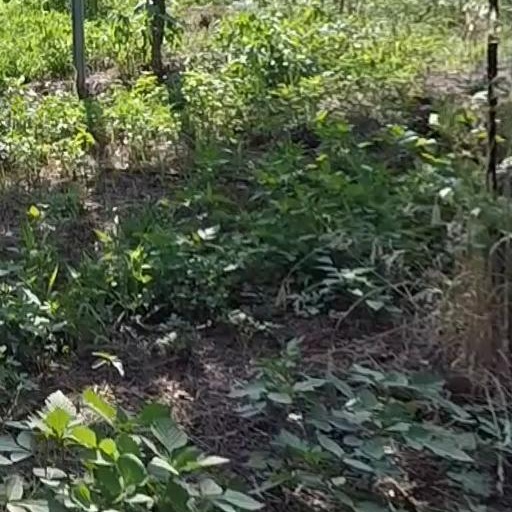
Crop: grape